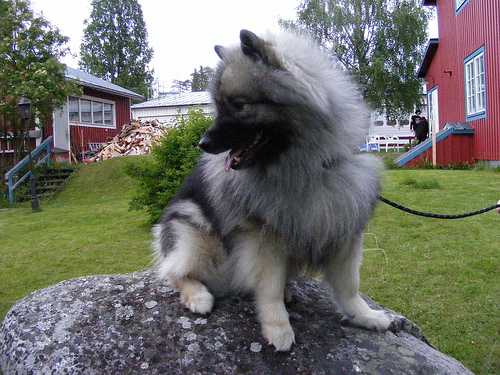
Breed: keeshond